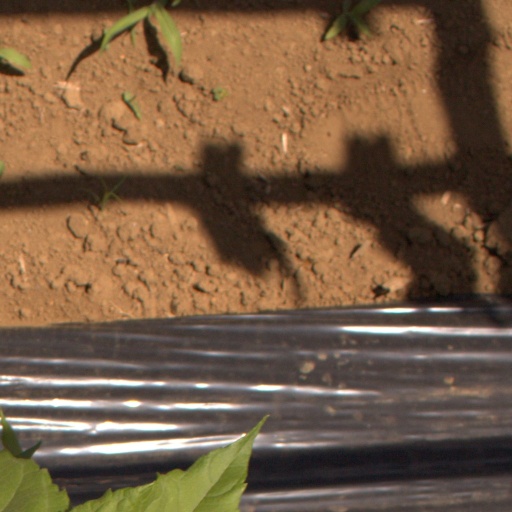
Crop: Jerusalem artichoke